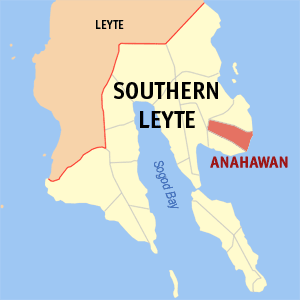
Anahawan est une municipalité de la province de Leyte du Sud, aux Philippines.